Álvaro de Zúñiga y Guzmán

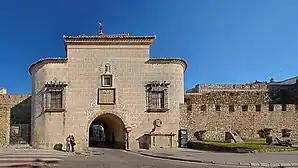
Trujillo Gate, on the Walls of Plasencia.

In the summer of 1470, Henry IV confirmed the title of duke of Arévalo and granted an annual income to Álvaro de Zúñiga in return for Trujillo not being incorporated. At the time it was said, "It has always been the norm of the Trastámaras to make a gold run before the sword, to corrupt before wounding." The duke of Arévalo extended his influence in Extremadura, placing relatives in key places. He supports the "clavero" of the Order of Alcántara, Alonso de Monroy, in the latter's uprising against the order's Master, Gómez de Solís, and manages to get the pope to issue a papal bull appointing his son João as Master of that order. Another of his sons, Álvaro, obtains the priory of the Order of Saint John of Jerusalem, but since the Marquis of Vilhena, Master of the Order of Santiago and Favourite of Henry IV, had domains bordering the priory, Álvaro de Zúñiga undertook not to help his son, which contributed to his taking the side of Princess Isabella.